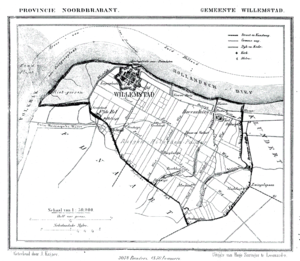
Willemstad est une ville fortifiée de la commune de Moerdijk dans la province du Brabant-Septentrional aux Pays-Bas. Il s'agit d'une localité ayant obtenu le titre de ville. Willemstad est située à l'intersection de deux cours d'eau, le Volkerak et le Hollands Diep